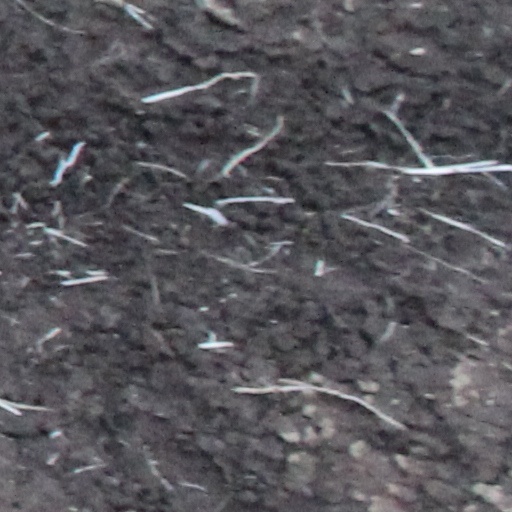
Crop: wheat